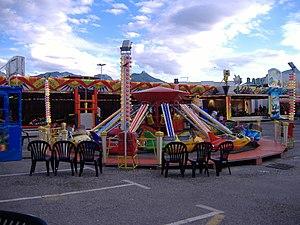
Le Luna Park de Chambéry le 11 mars 2005.
Le parc des expositions de Chambéry est un complexe consacré aux salons évènementiels, aux compétitions sportives et aux concerts. Il est géré par Savoiexpo.